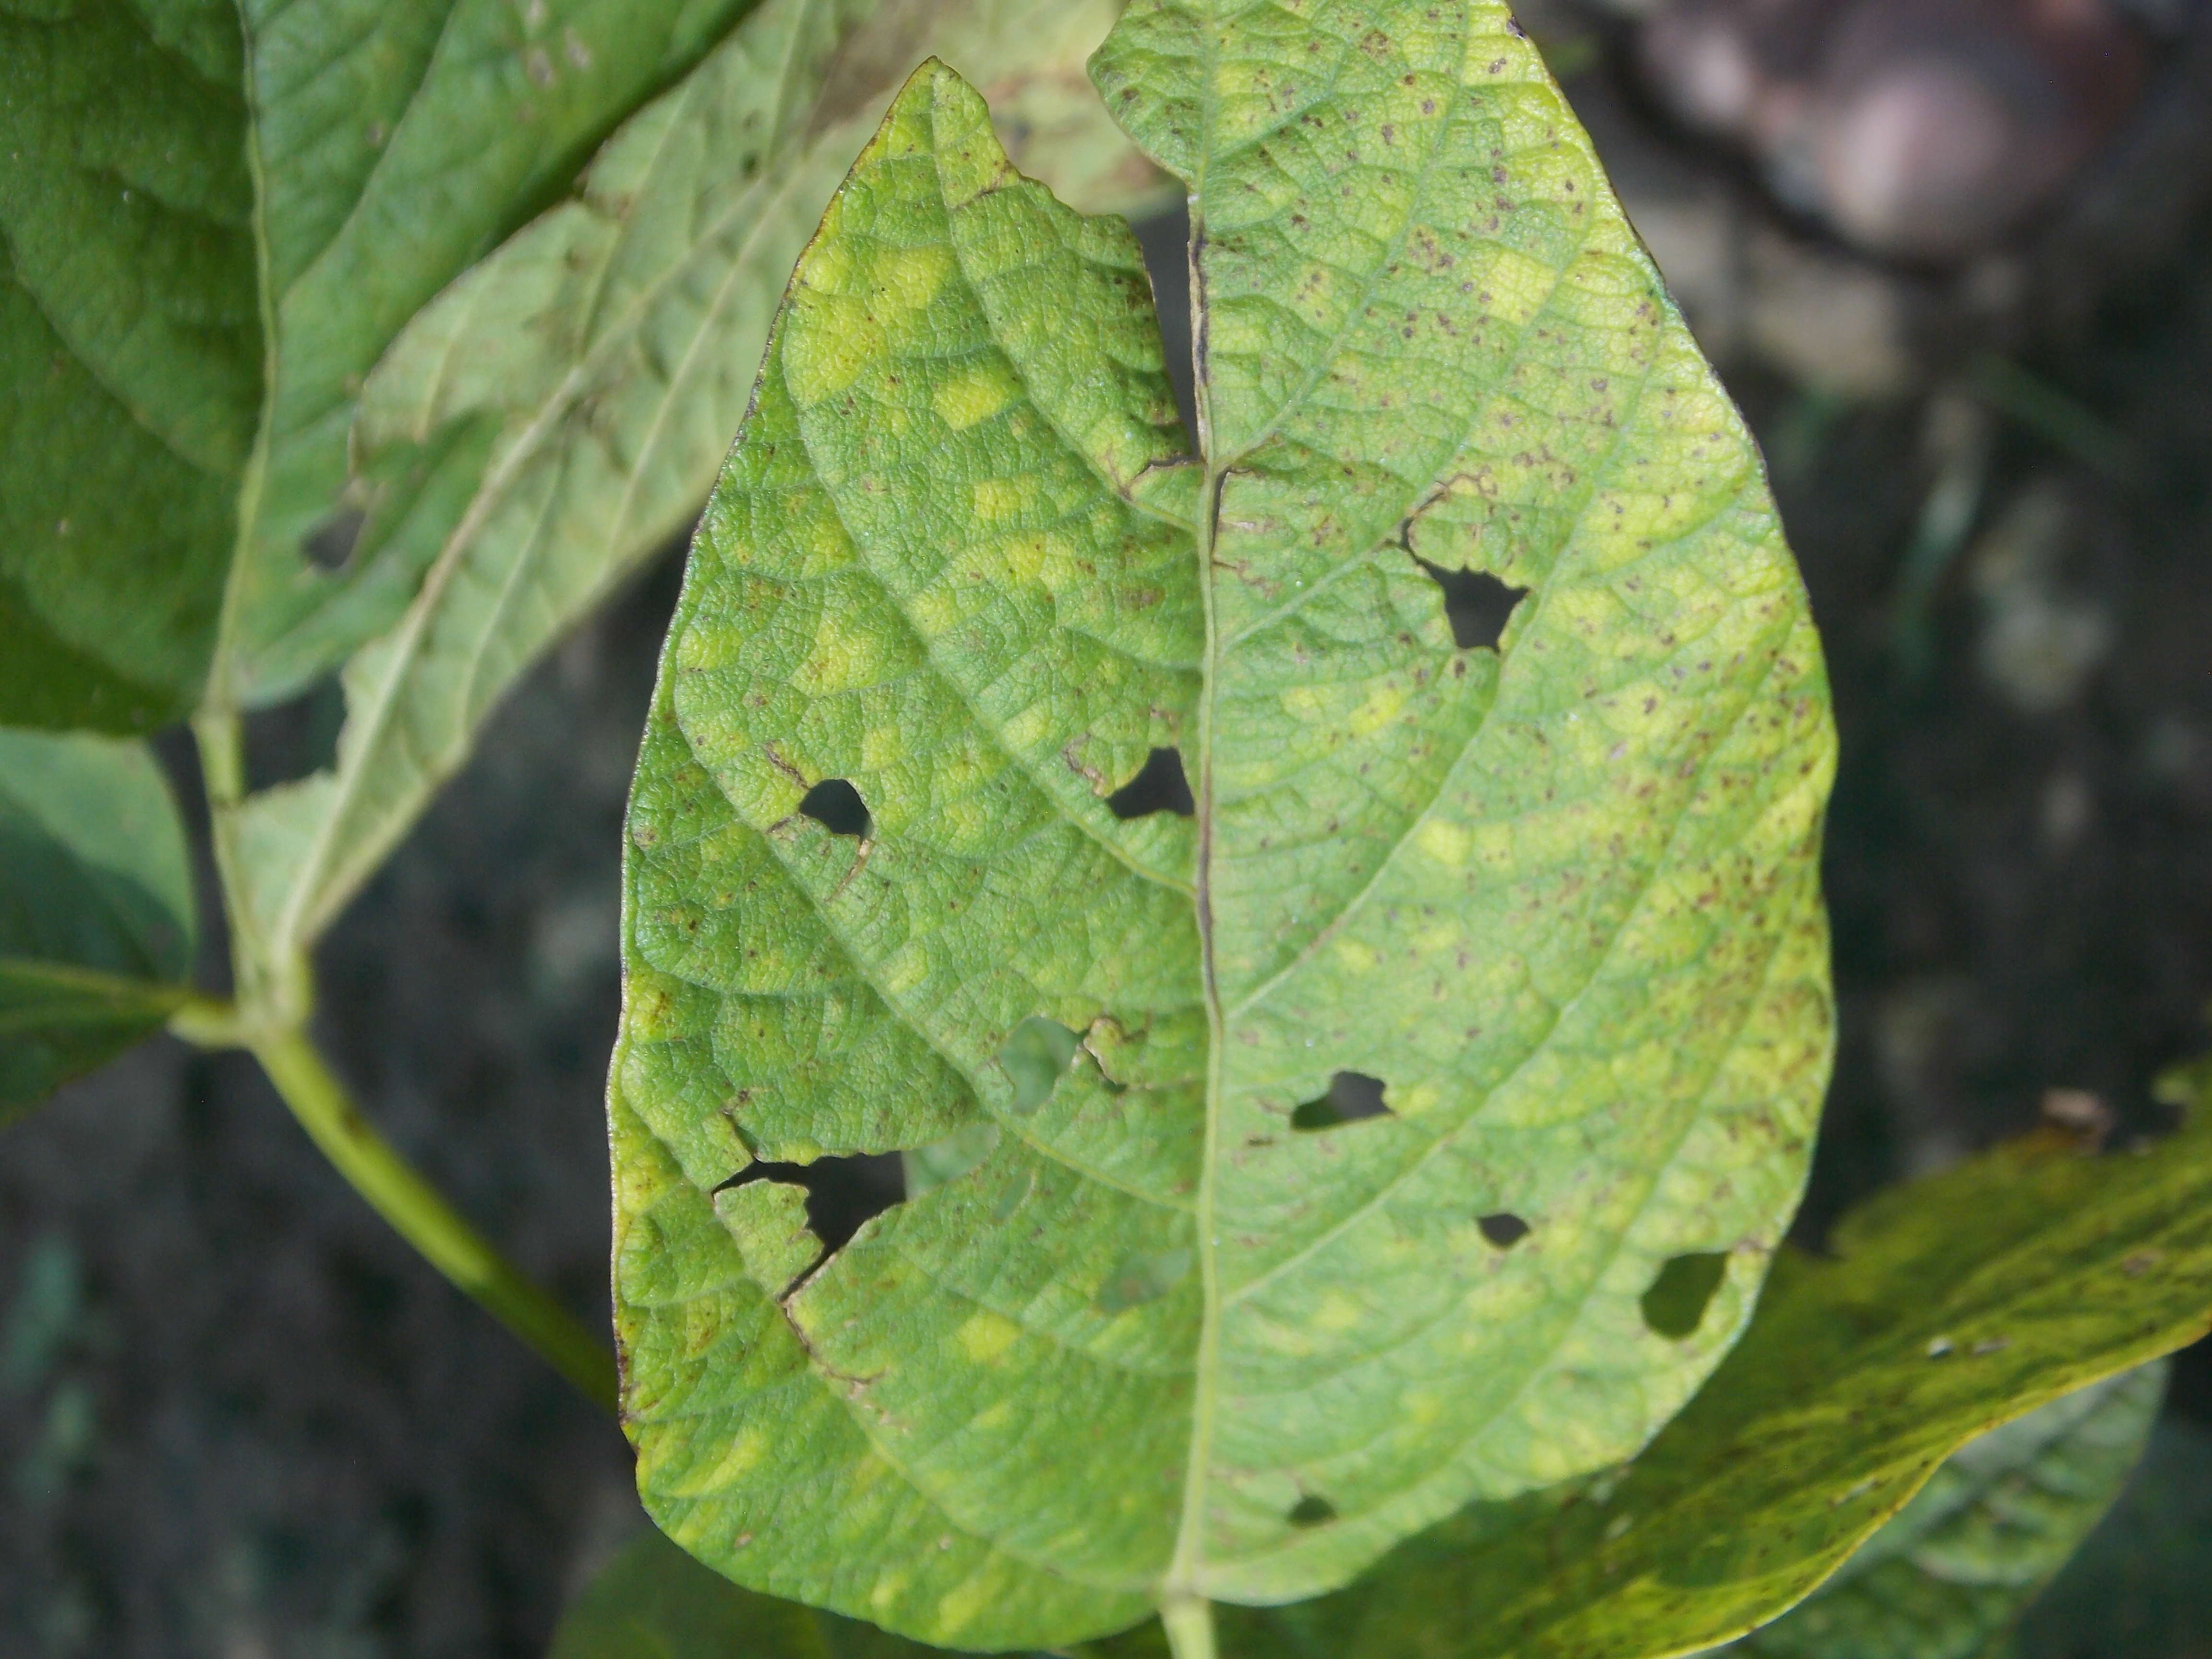
Label: Disease